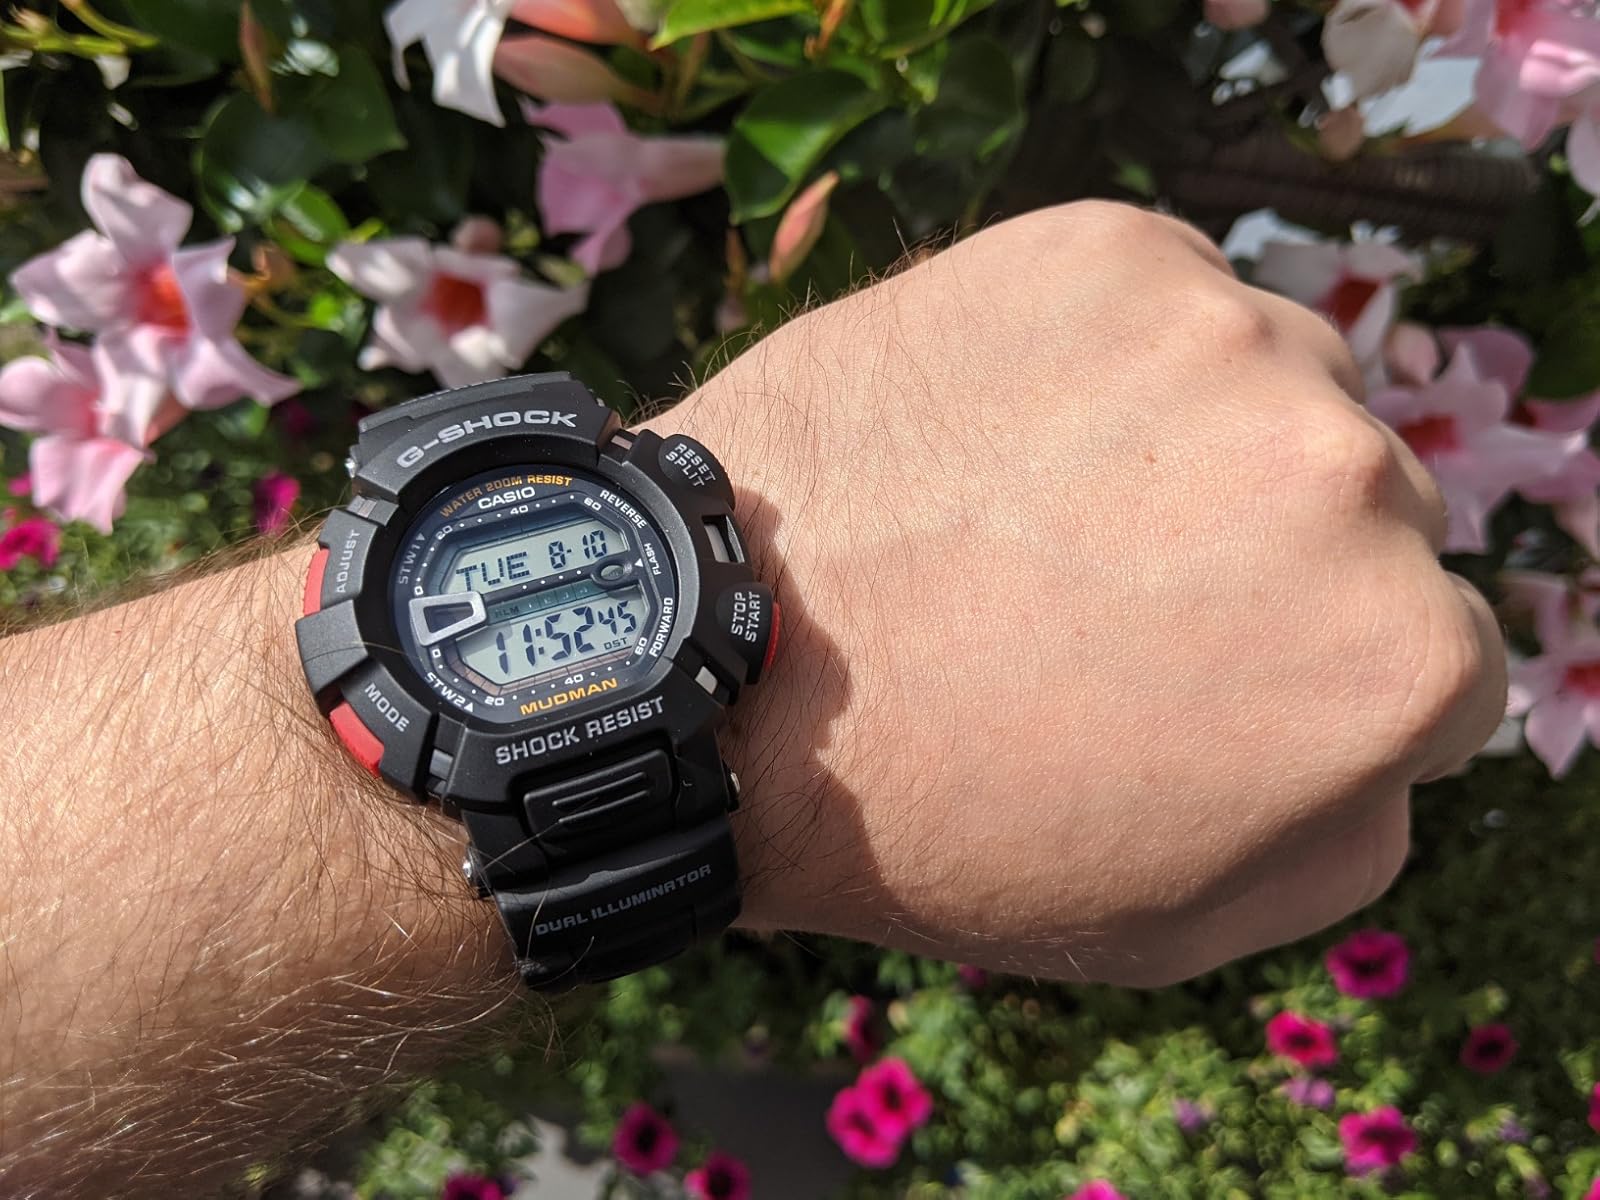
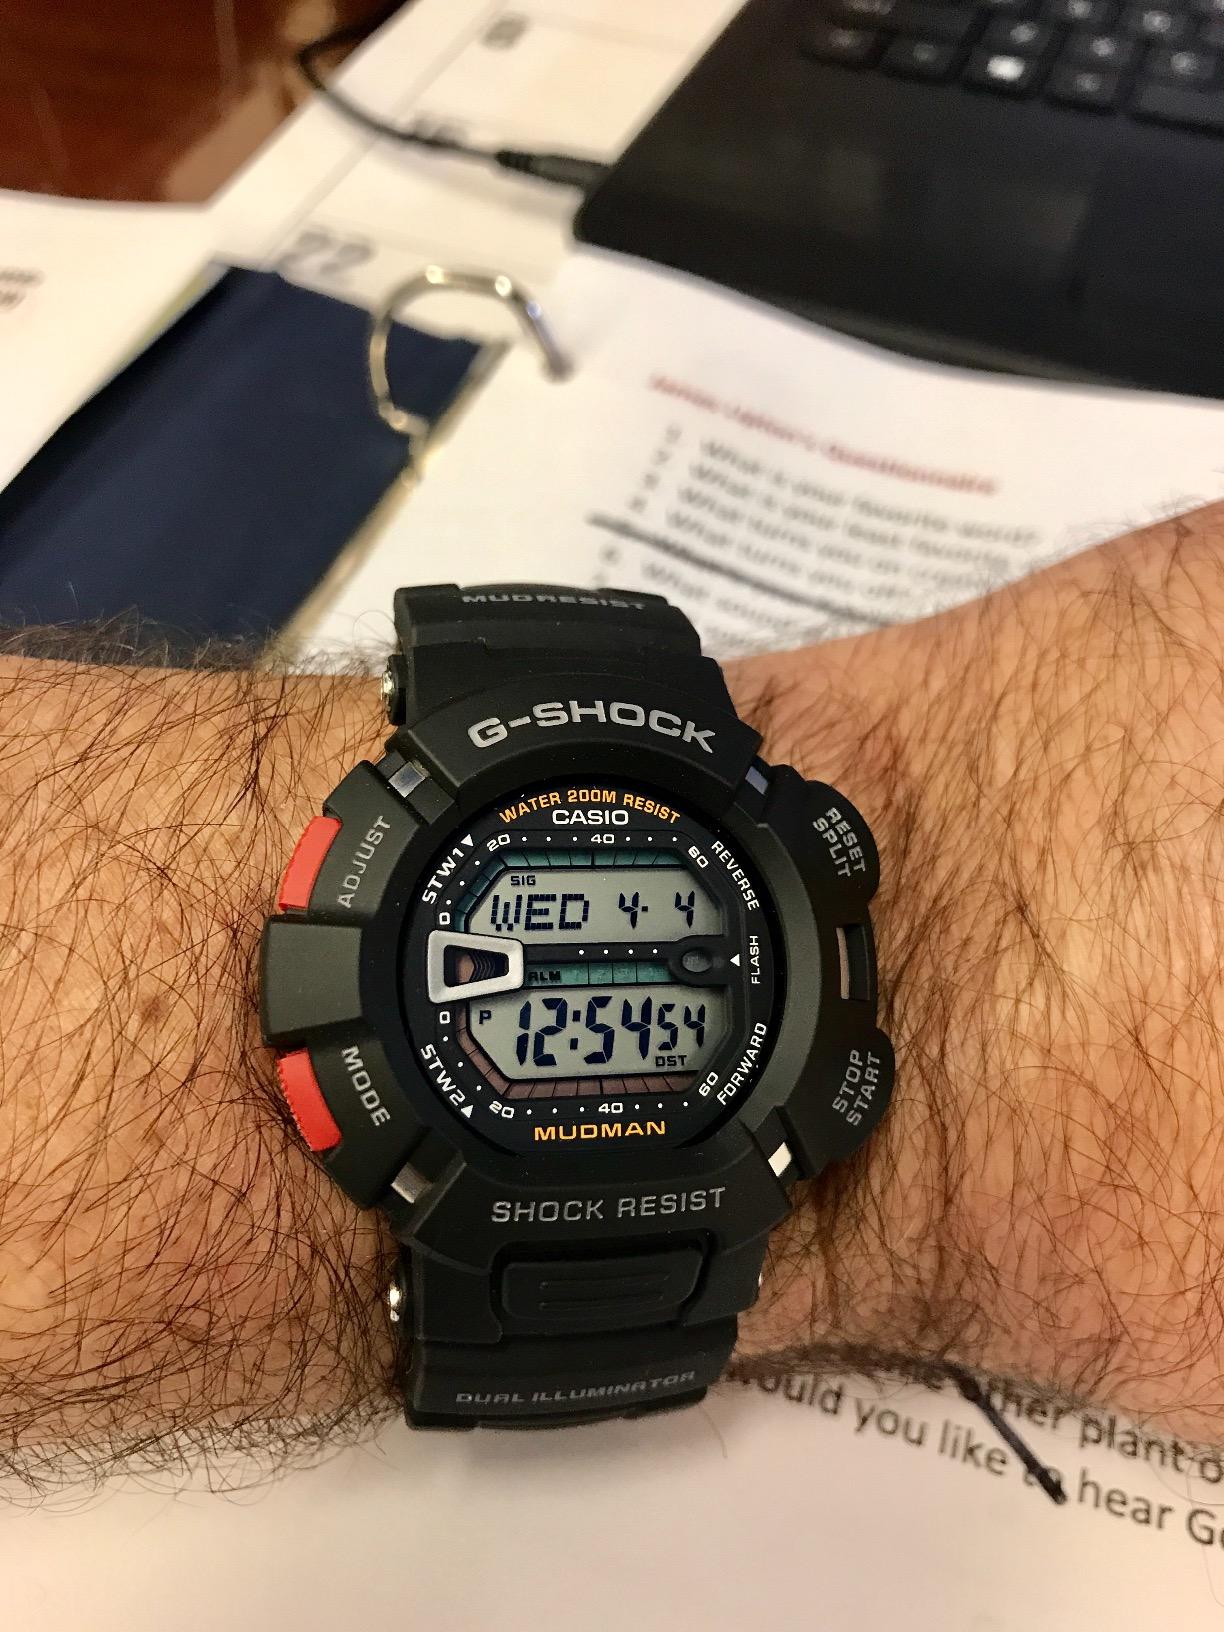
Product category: accessories_watch
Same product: yes